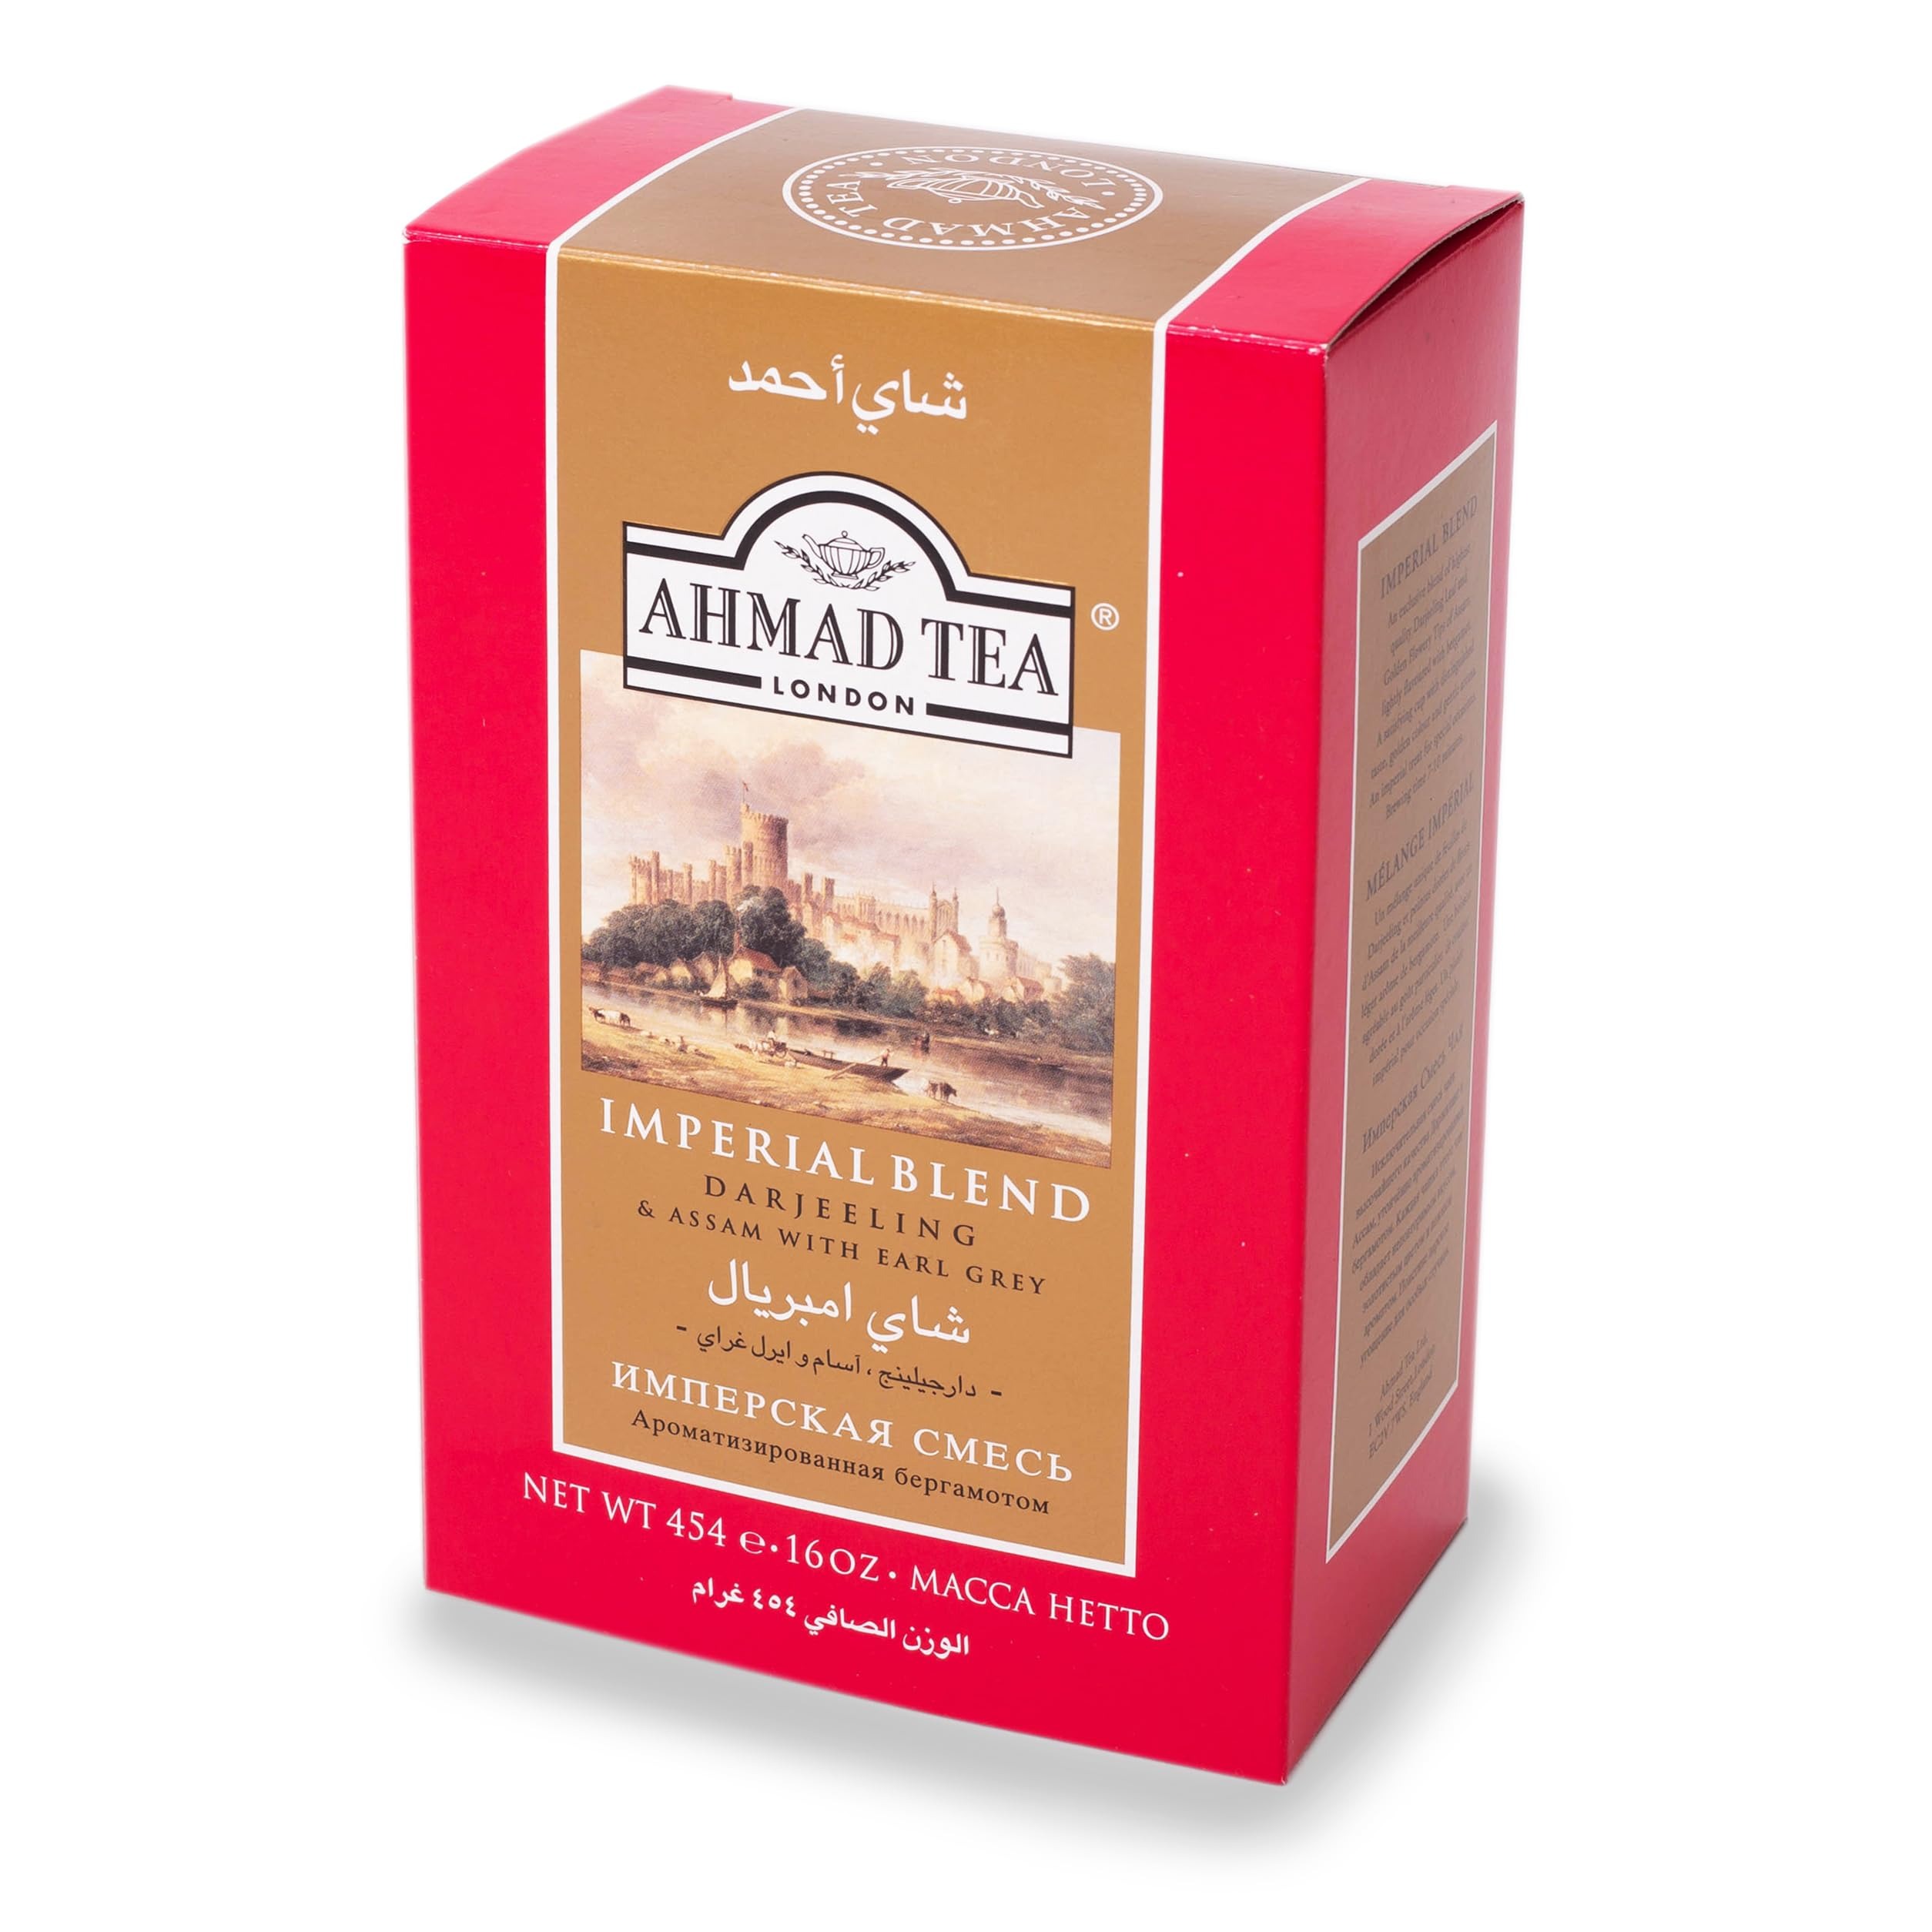
Item Name: Ahmad Tea Black Tea, Imperial Blend Loose Leaf, 454g - Caffeinated & Sugar-Free
Bullet Point 1: DELICIOUS & SATISFYING FLAVOR – Ahmad Tea earned 22 Great Taste Awards, Imperial Blend being a premium blend. Subtly fragranced and rounded bergamot.
Bullet Point 2: QUALITY INGREDIENTS – Committing to quality and consistency, Ahmad Tea blends only the finest leaves cultivated from our trusted growers and tea gardens around the world. All blends are sugar-free.
Bullet Point 3: BREWING YOUR TEA – Imperial Blend is offered in loose leaf. Steep according to the recommended time on the pack. Perfect serving hot with a splash of milk or slice of lemon.
Bullet Point 4: TEA BENEFITS – Strong antioxidant properties that help support heart health and boosts your immune system. Imperial Blend is naturally caffeinated, sugar-free, and a great substitute for coffee and soft drinks.
Bullet Point 5: ETHICAL TEA PRACTICES – We are proud to support the Ethical Tea Partnership, who are working towards the lives of tea workers and their environment worldwide.
Value: 16.01
Unit: Ounce

Price: 17.55